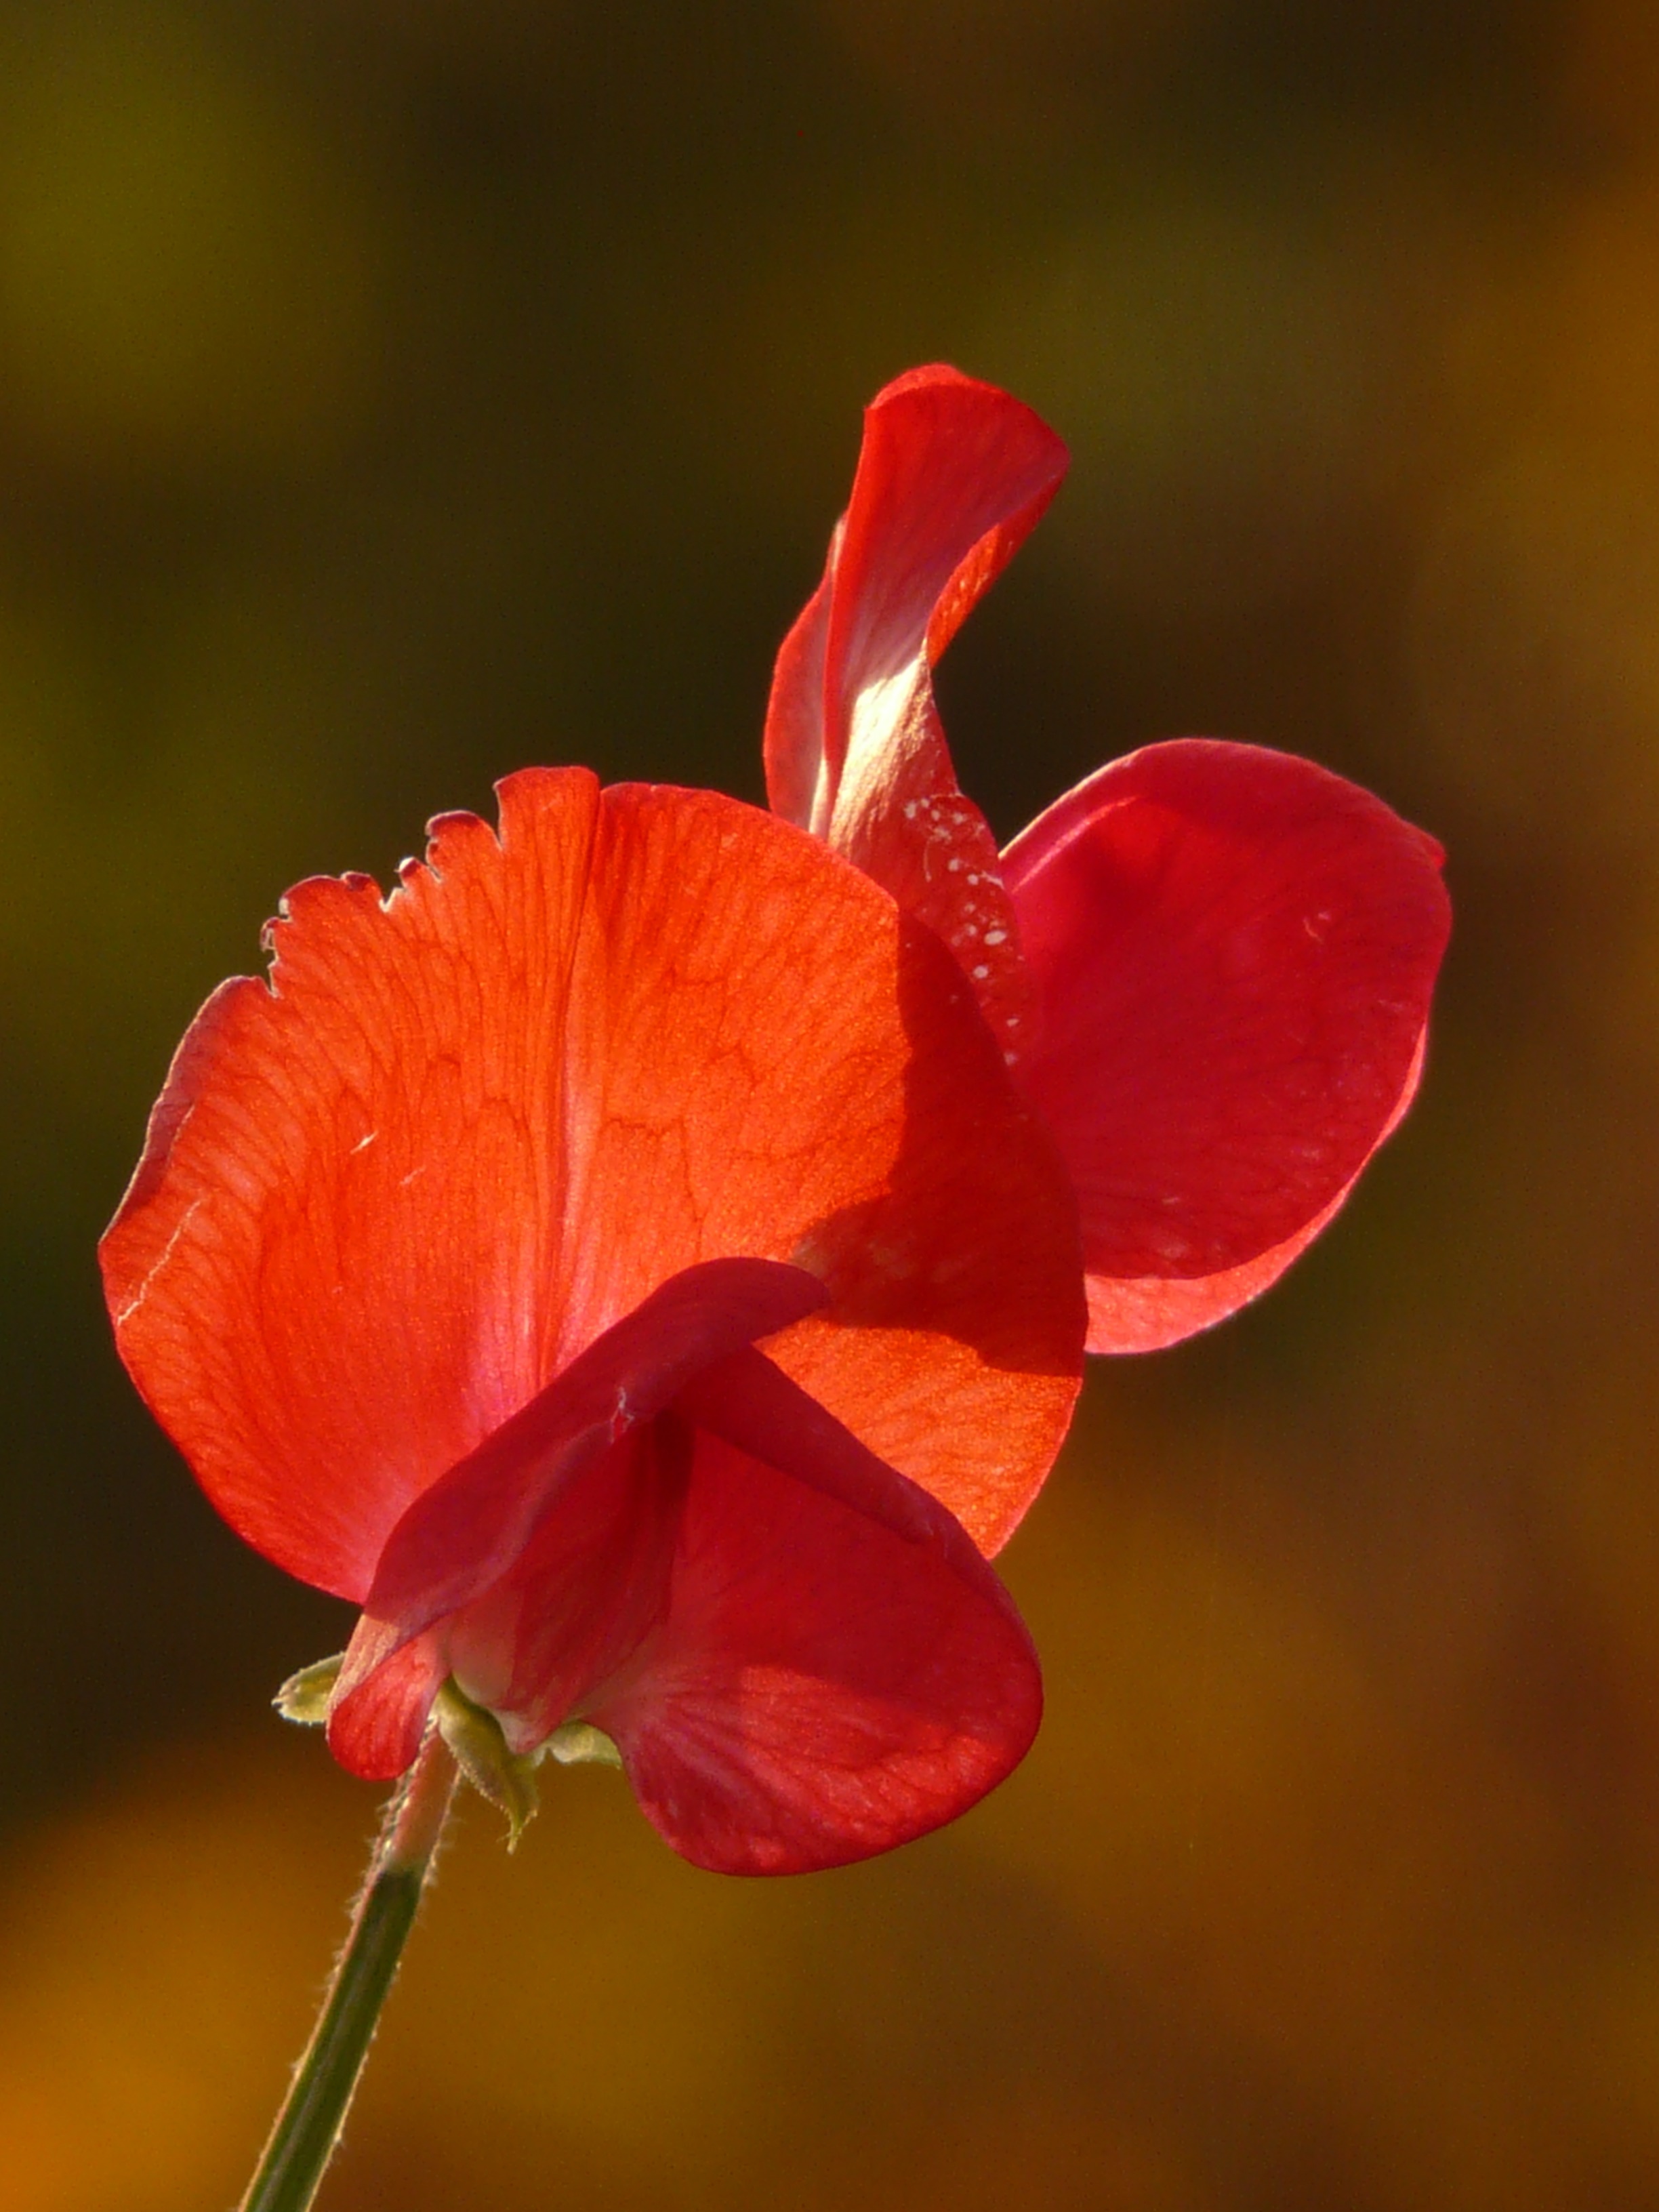
blossom, light, plant, photography, leaf, flower, petal, bloom, red, color, shadow, colorful, flora, wildflower, close up, poppy, vicia, flower garden, coquelicot, back light, macro photography, legume, flowering plant, fabaceae, vetch, faboideae, plant stem, land plant